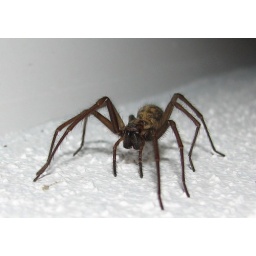
This guy lives somewhere over the kitchen door (outside).